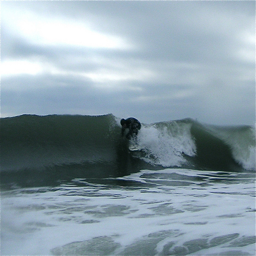
A MAN SURFING A WAVE IN THE OCEAN
A person in a wetsuit that is riding a wave in the water and crouching down while surfing.
A man that is on a surfboard in the water.
A man riding a surfboard on top of a wave in the ocean.
a man surfing a low wave on a cloudy day